Hardtop

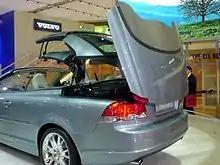
2005 Volvo C70 with retractable hardtop

A retractable hardtop (also known as coupé convertible or coupé cabriolet) is a type of convertible that forgoes a folding textile roof in favor of an automatically operated, multi-part, self-storing roof where the rigid roof sections are opaque, translucent, or independently operable.